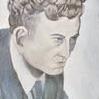
Age: 19